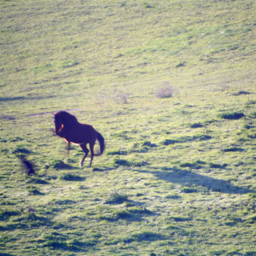
A horse is in a field by itself.
A horse runs quickly through a grassy field.
A horse is approaching something that looks like a dog at high speed.
A horse spooked by and reacting to something.
A wild horse raises itself onto its hind legs in a field.